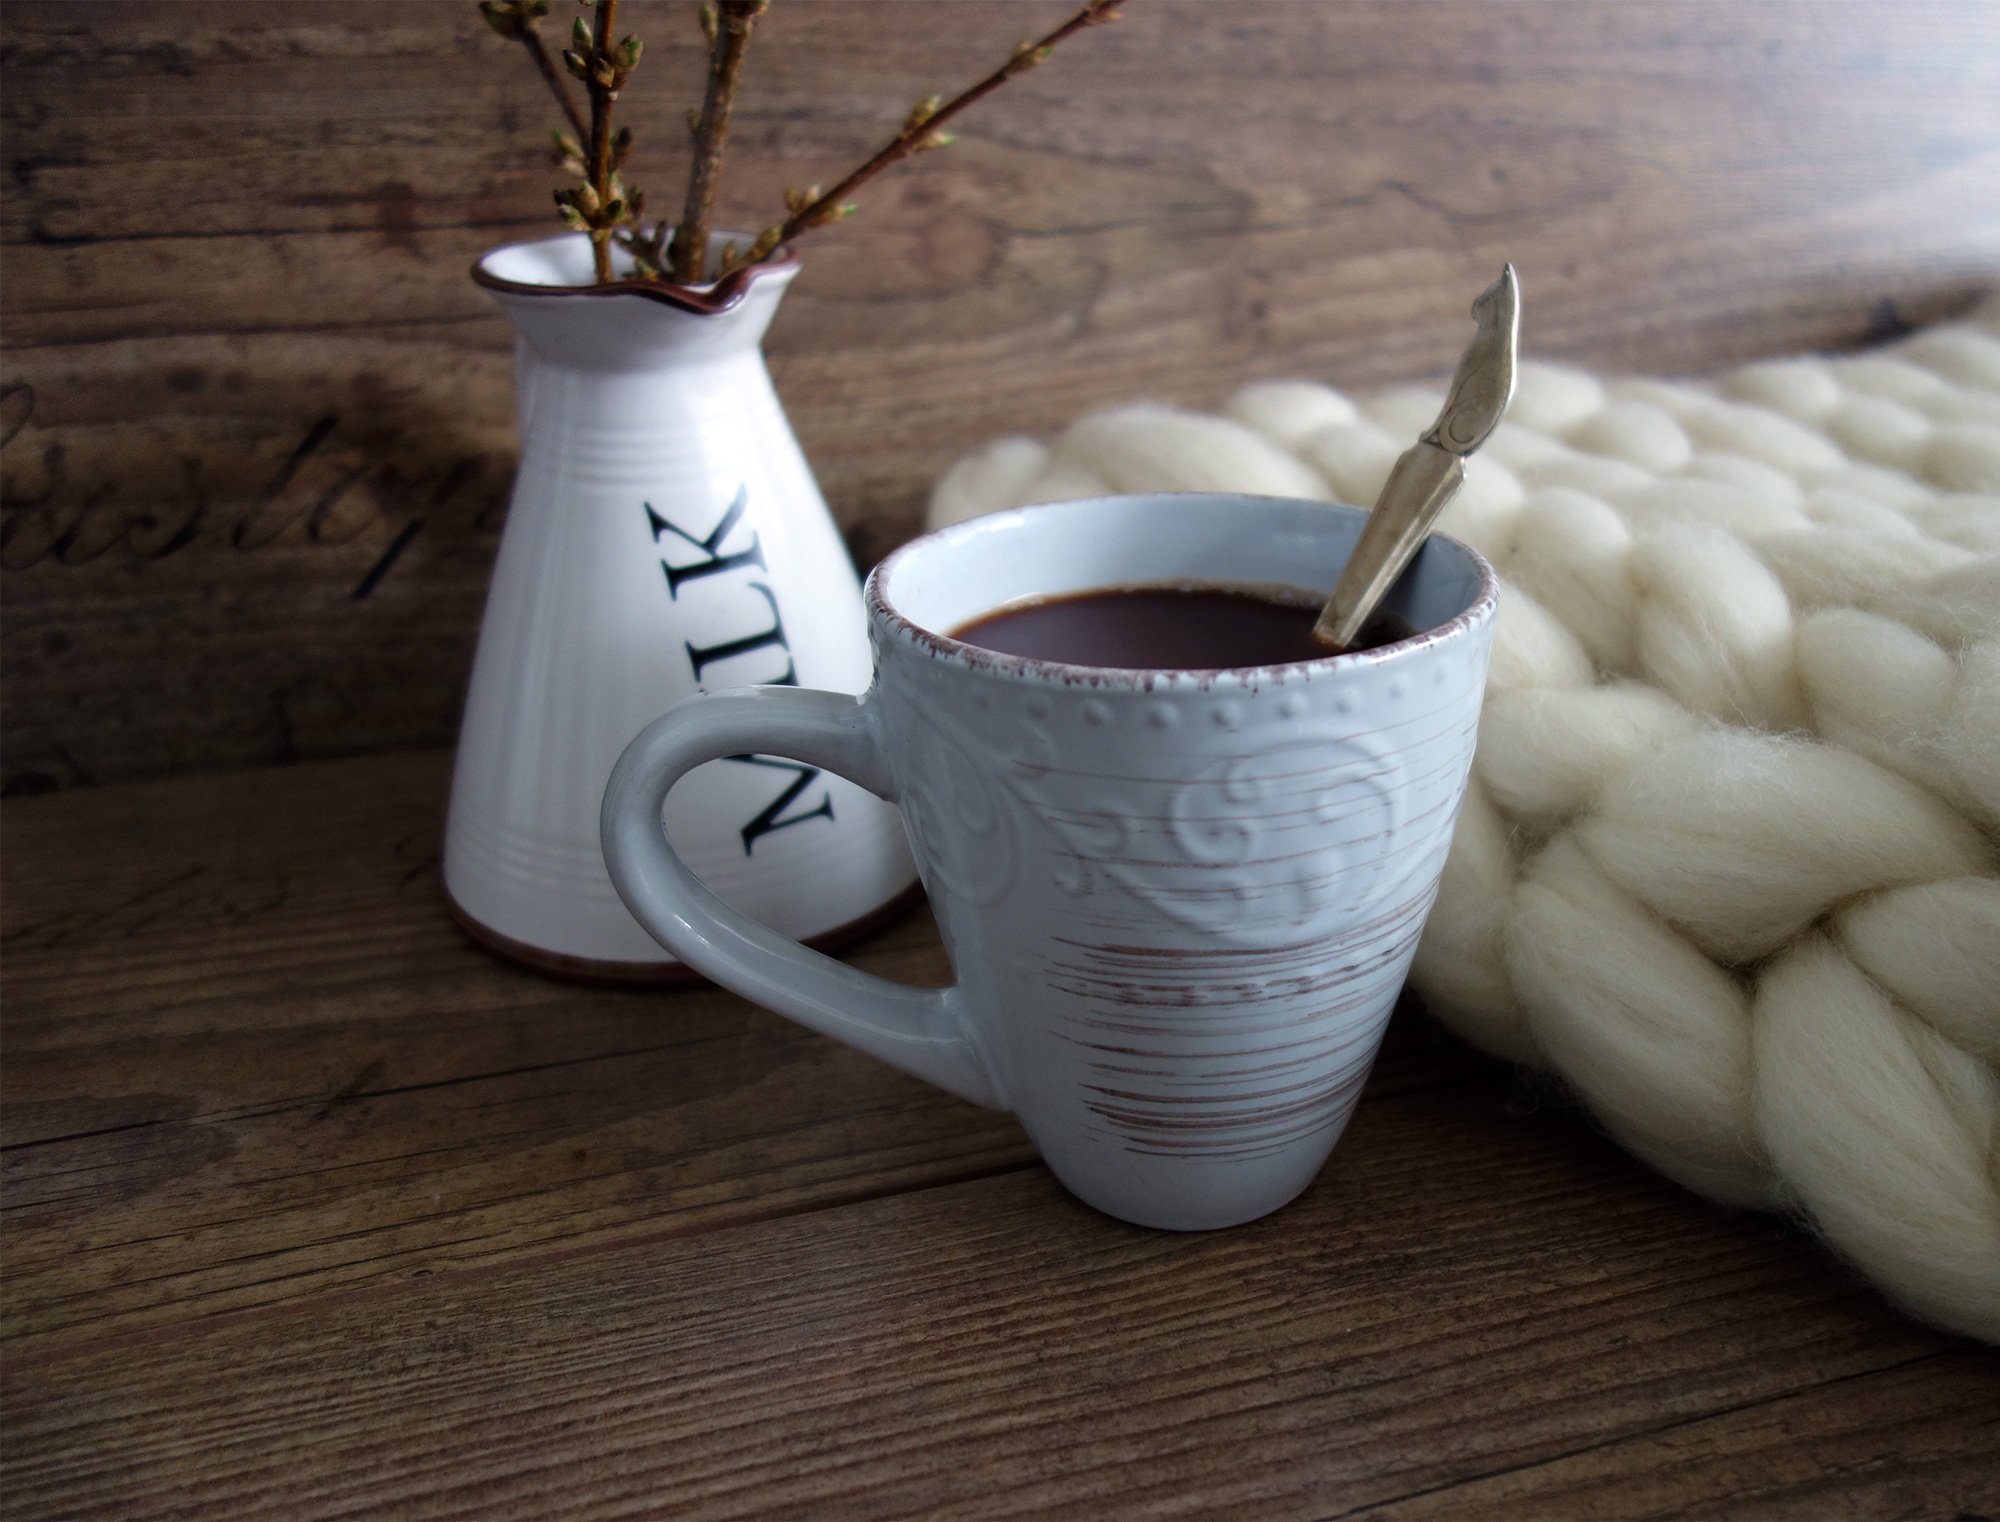
country house style, hot, chocolate, warm, hot chocolate, drink, beverages, hot shocoolate, diy, delicious, cup, schokotrunk, trunk, warming, wool, blanket, knit, shabby, forsythia